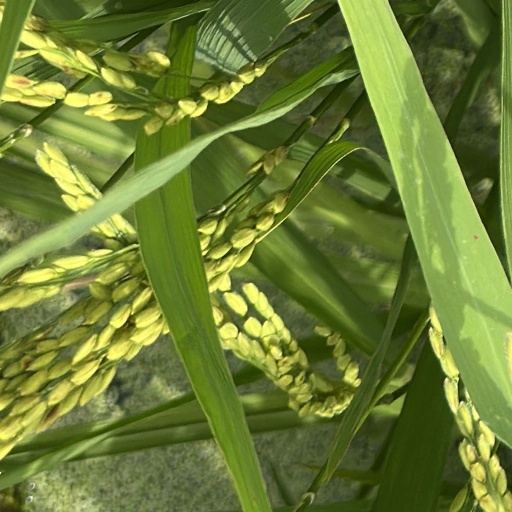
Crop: rice